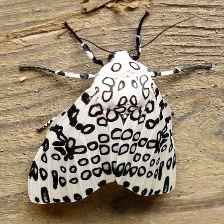
Species: GIANT LEOPARD MOTH